Ng Poon Chew

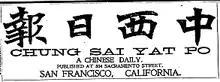
"Chung Sai Yat Po"'s Header

After a fire (attributed most likely to arson) destroyed his mission in 1898, he decided to focus his efforts on establishing a Chinese-language newspaper instead. He learned to operate the press through apprenticing himself to a Japanese-language periodical in Los Angeles. Chew published his Los Angeles based weekly, "Hua Mei Sun Bo", for a year. The support that his newspaper received persuaded him to move back to San Francisco and continue advocating for Chinese immigrants in the “capital” of Chinese America. There, he founded the first Chinese-language daily outside of China: "Chung Sai Yat Pao" (Chinese-Western Daily). His newspaper generally promoted an assimilationist viewpoint, encouraging Chinese American readers to adapt to North American values. Chew's newspaper also became the principal advocate for Chinese American rights in the United States.